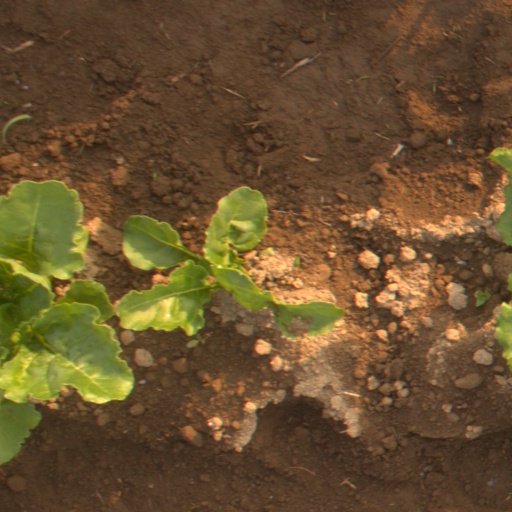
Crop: sugar beet